Orchidoideae

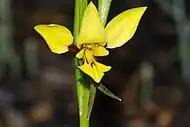
"Diuris setacea", a member of the Diuridinae

The Diurideae, a predominantly Australasian tribe, retain their previous subtribal organization and comprise 9 taxa: